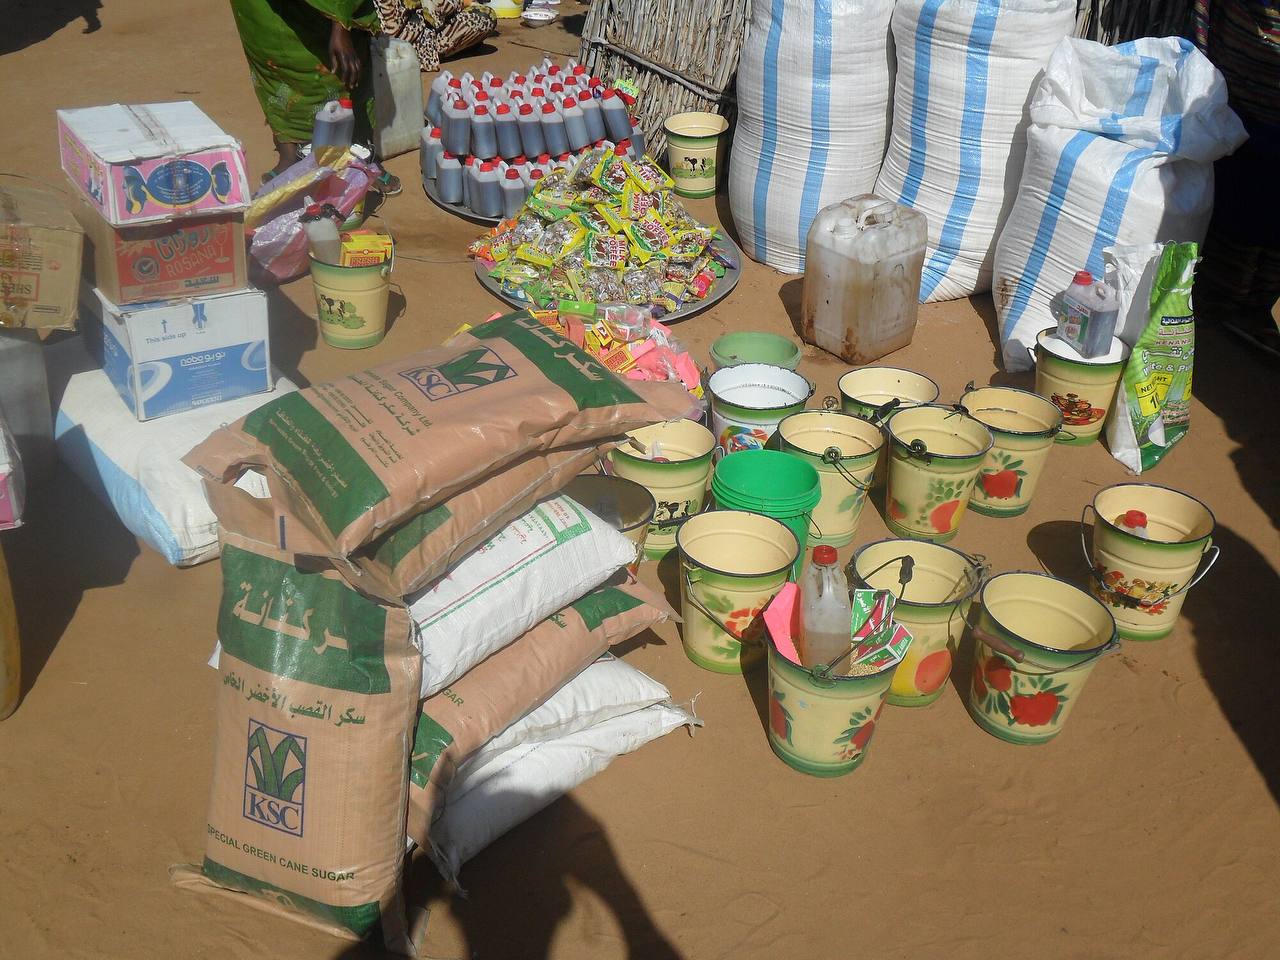
الوصف بالفصحى: سوق مخصَّص لبيع الأدوات المنزلية و أكياس من السّكر و صناديق لمواد غذائيّة تموينيّة .
الوصف بالعامية السودانية: سوق فيهو عدة و شوالات سكر و كراتين مواد تموينية
التصنيف: Local Culture & Objects